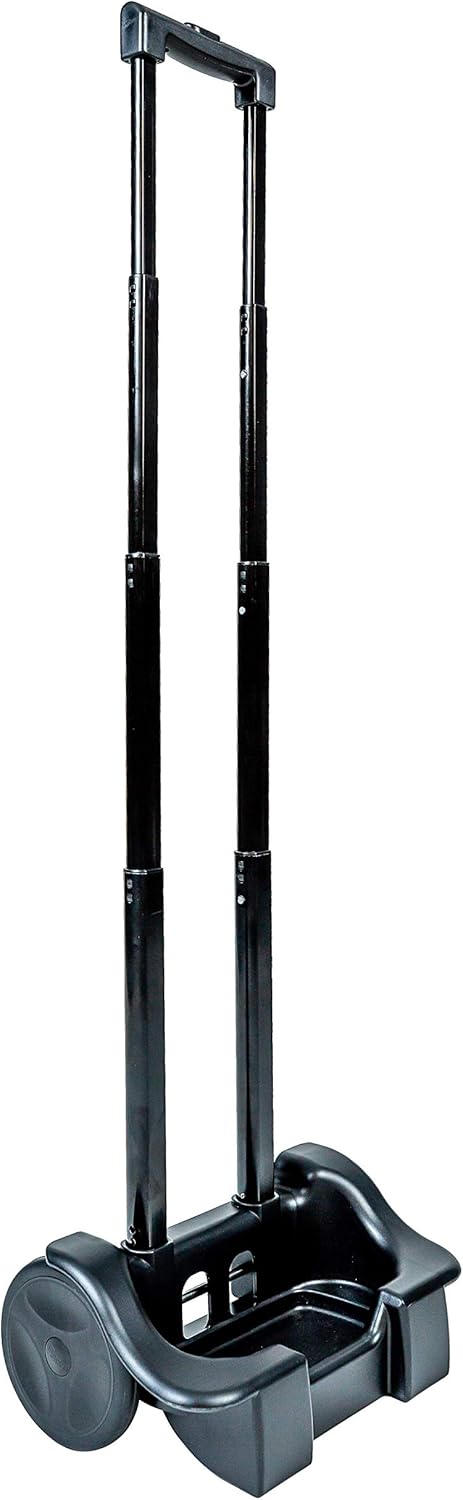
Inogen One G3/G5 Cart
Category: Health & Personal Care
Introducing the adjustable lightweight cart specifically tailored to transport your Inogen One G3 or G5 hassle free and safely. For your convenience, iit fully collapses to 17.68″ for easy storage and transportation. The cart only weighs 3.25 lbs/1.47 kg. and is 41" tall, but is rugged enough to roll over uneven surfaces with it’s wide wheel base and thick solid wheels.
Features: Telescopic handle | 1-Year Warranty